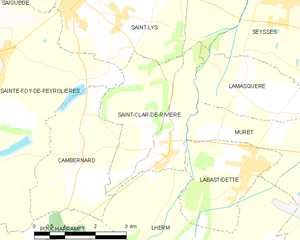
Saint-Clar-de-Rivière est une commune française située dans le département de la Haute-Garonne, en région Occitanie.